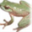
Label: frog